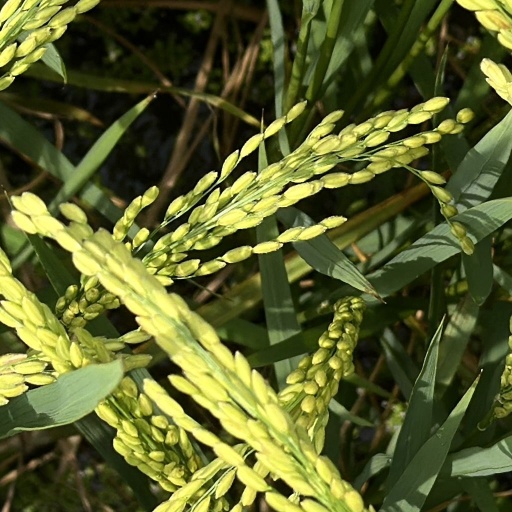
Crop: rice